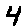
Label: 4